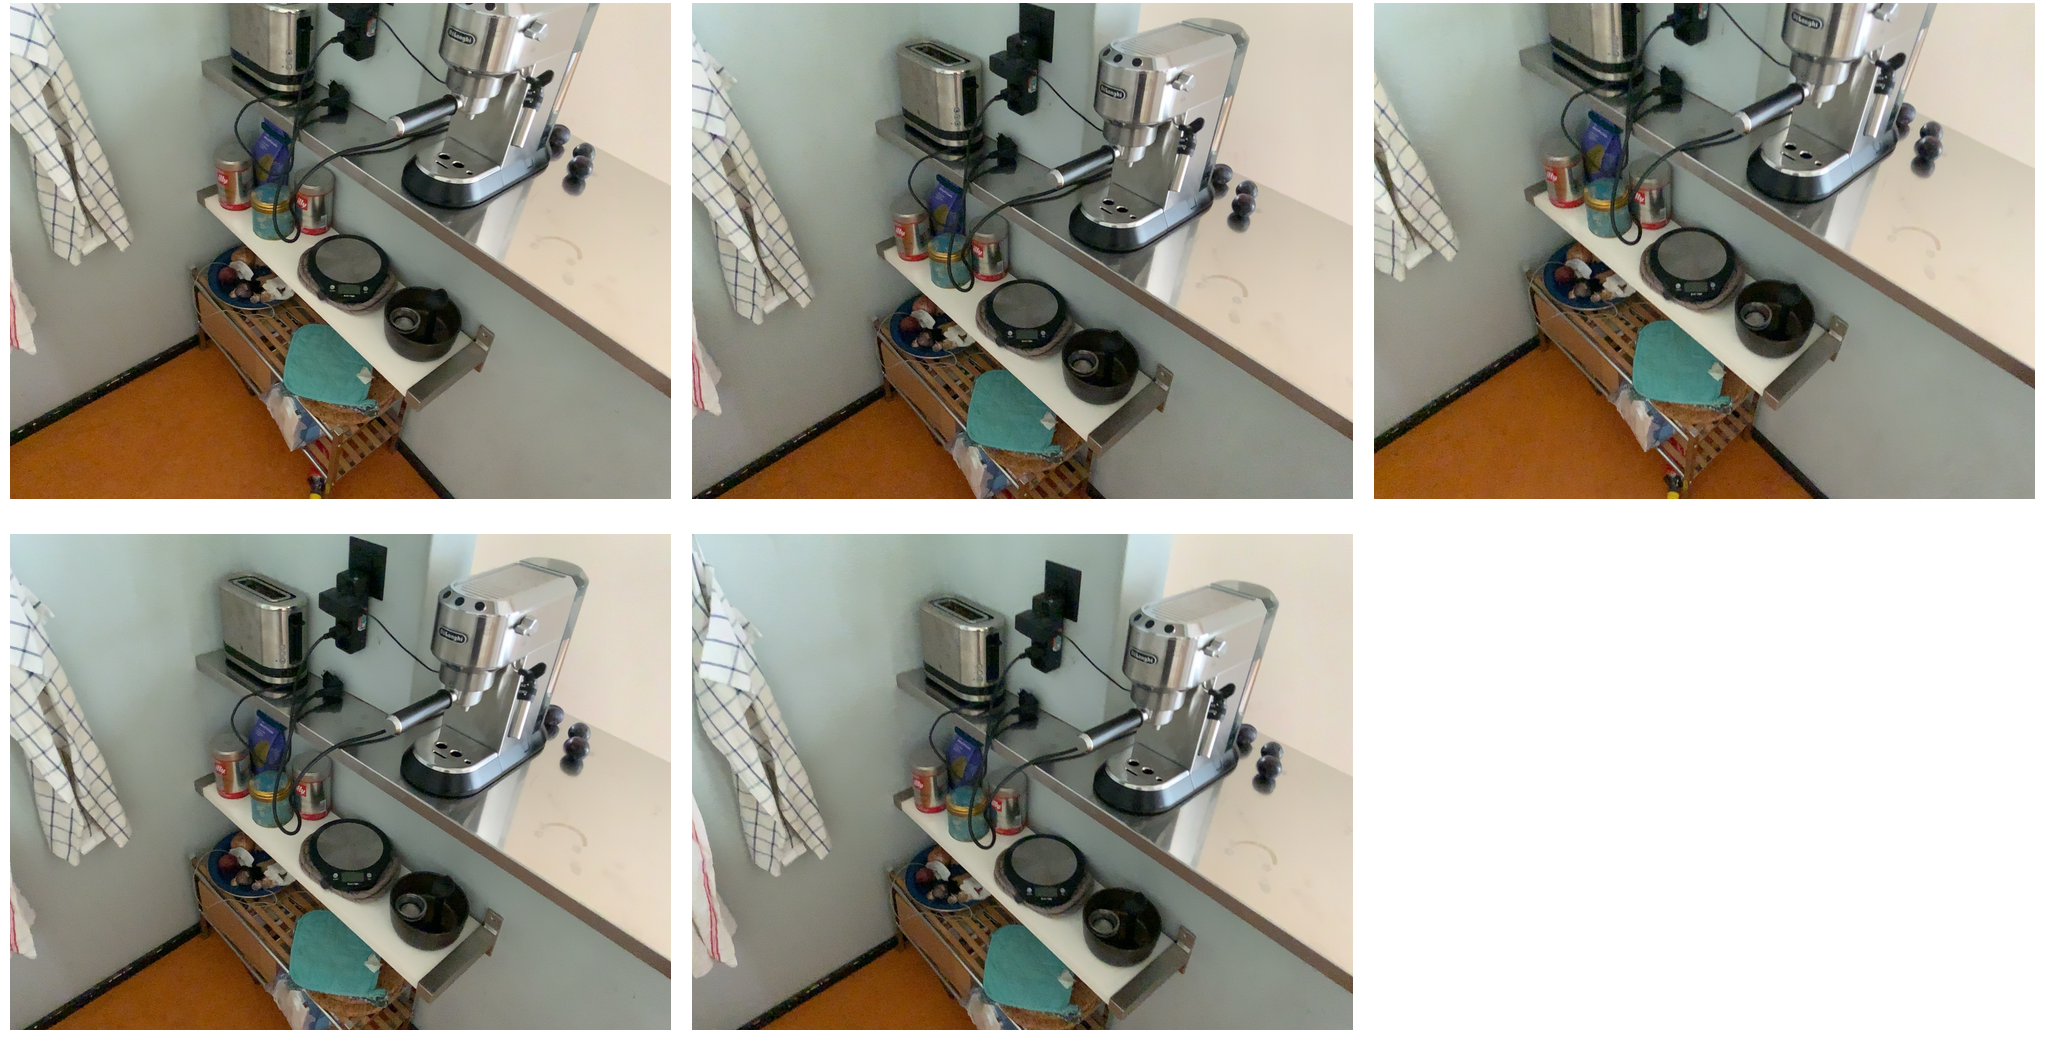Task instruction: Power on the coffee maker.
Answer: {"task_instruction": "Power on the coffee maker.", "nodes": ["electric outlet", "coffee maker"], "edges": [{"functional_relationship": "providepower", "object1": "electric outlet", "object2": "coffee maker", "spatial_relations": ["left_of", "behind", "close"], "is_touching": false}], "action_type": "insert", "function_type": "power_supply"}